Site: brandenburg
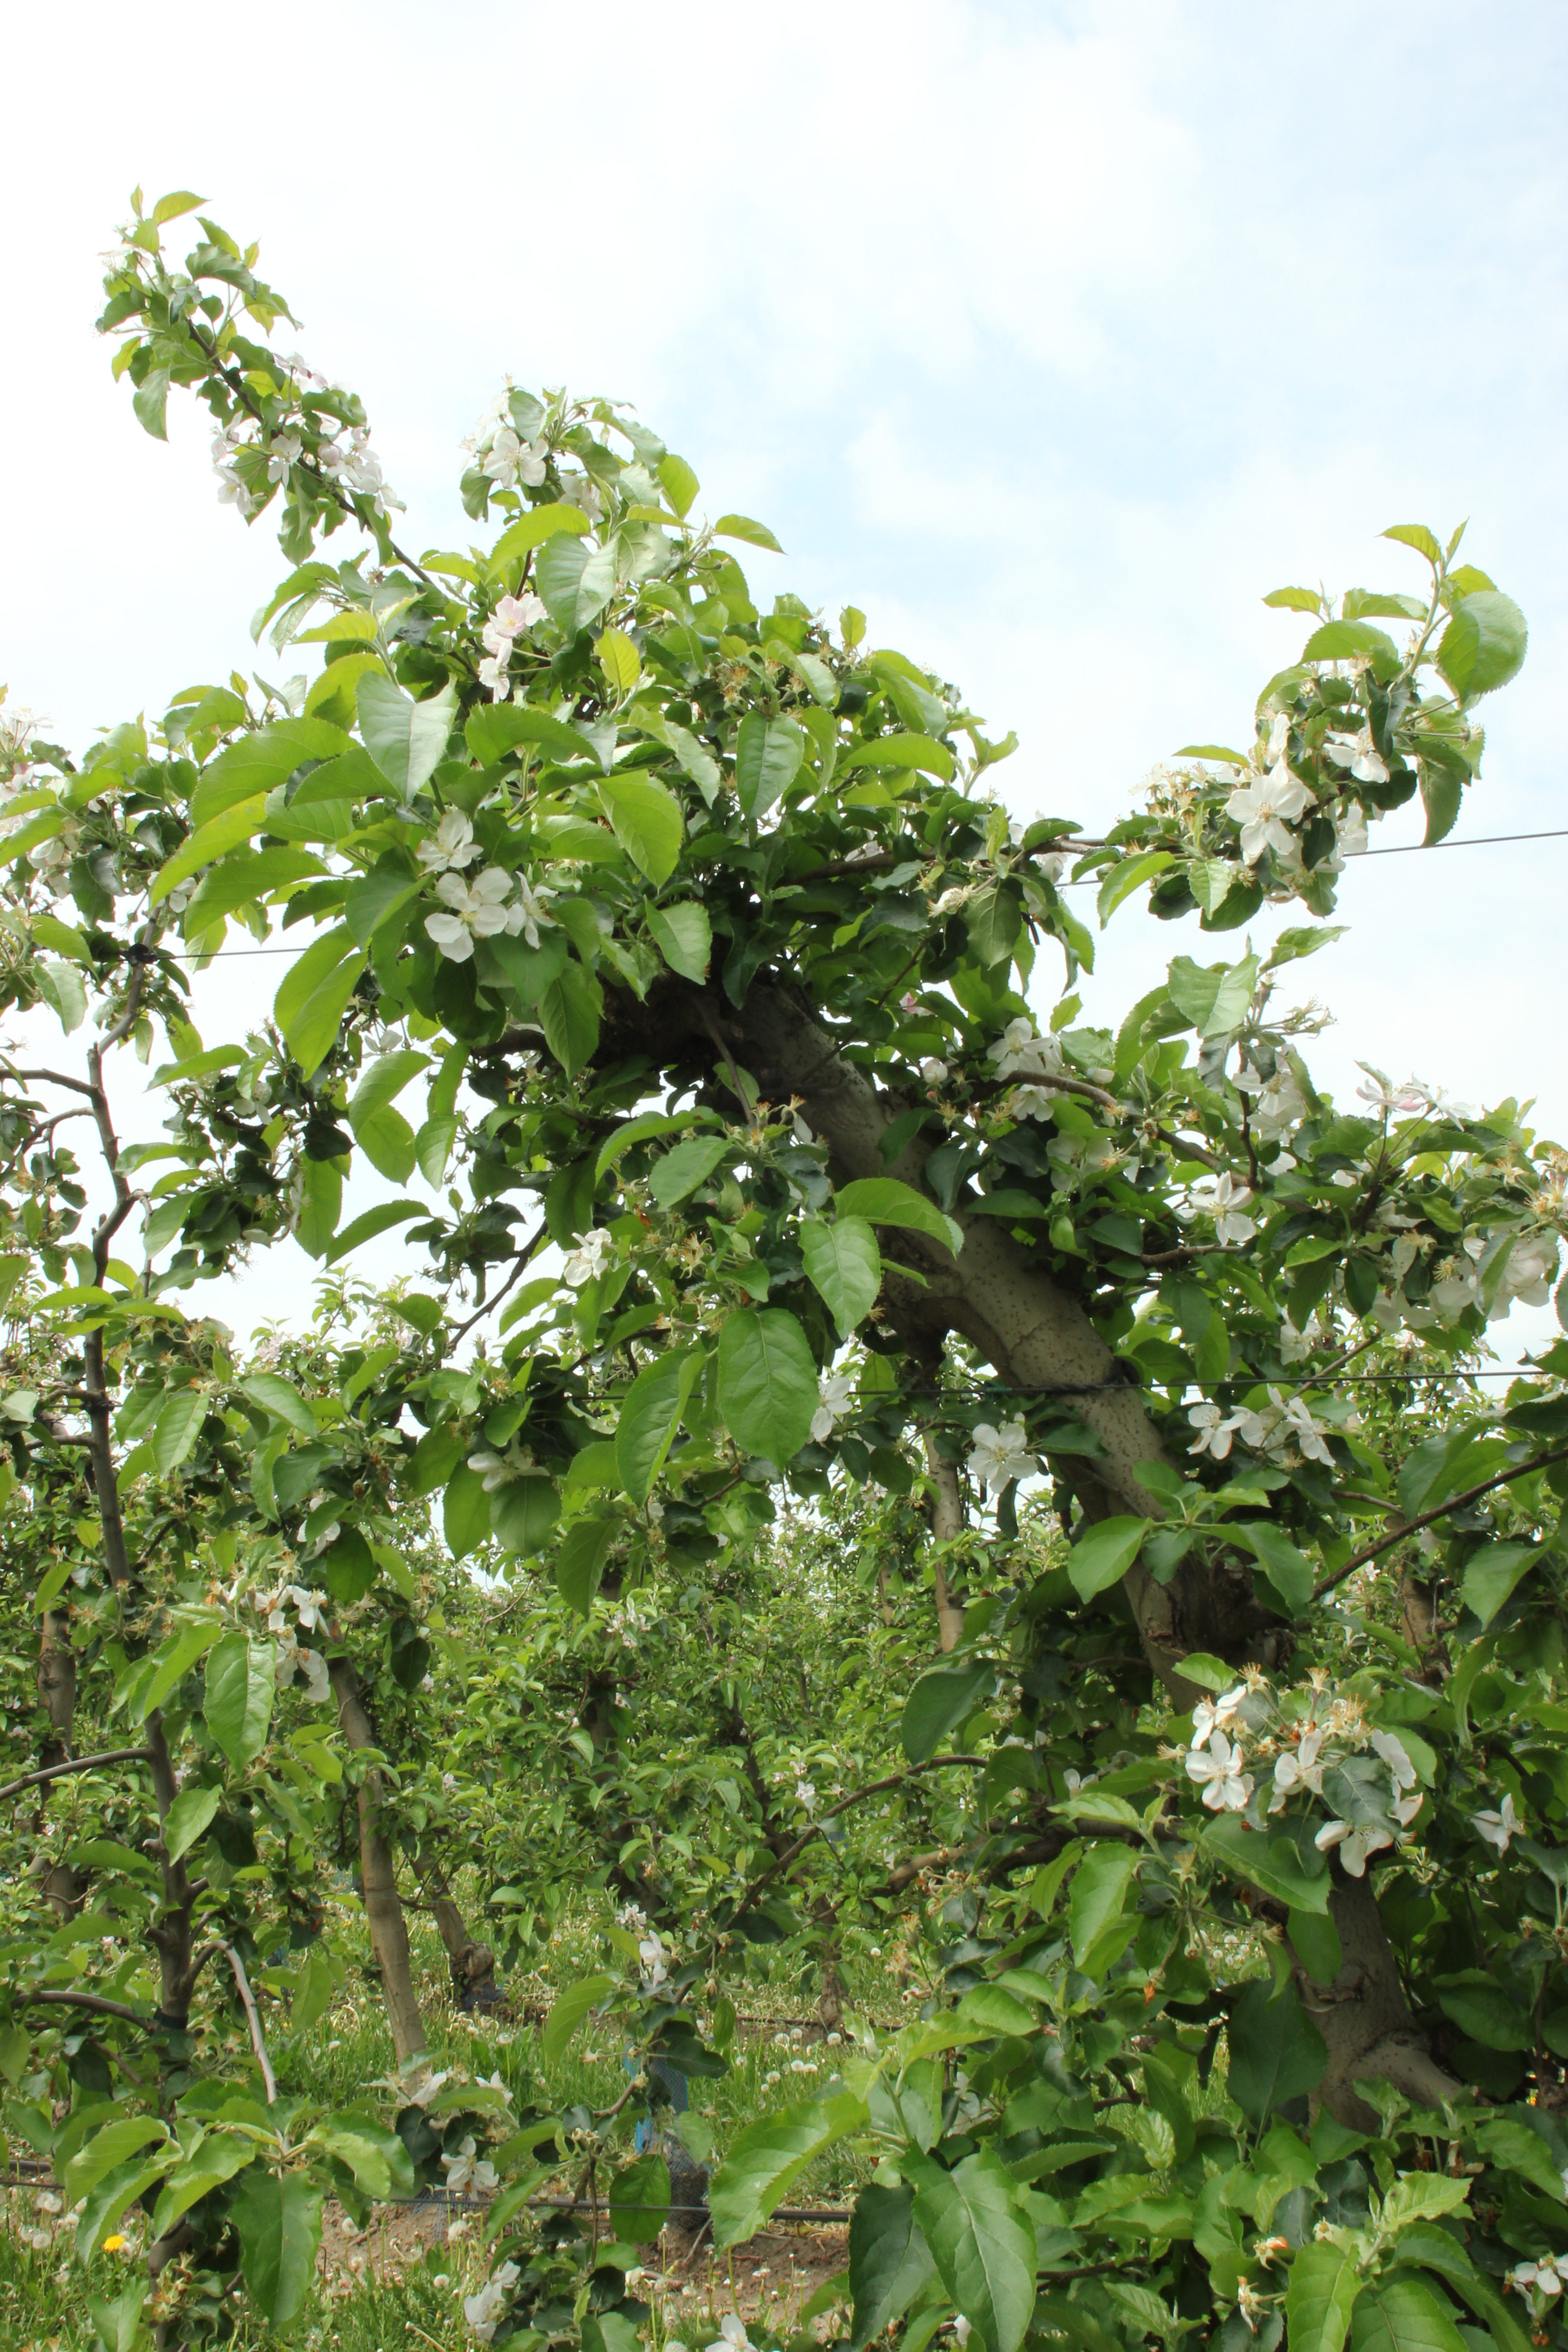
Growth stage (BBCH 67): Flowering